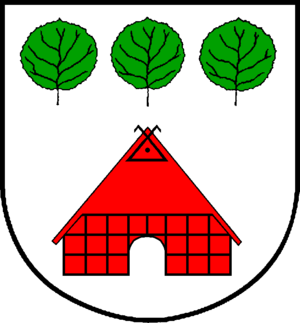
Krogaspe est une municipalité allemande située dans le land du Schleswig-Holstein et dans l'arrondissement de Rendsburg-Eckernförde. En 2015, sa population est de 431 habitants.